United States and the Holocaust

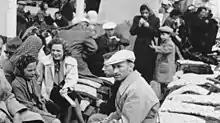
Jewish refugees on the "St. Louis"

In 1924, the Johnson-Reed Act was passed, limiting immigration to the United States. In July 1938, the United States initiated the Évian Conference to address the refugee crisis with the nations of Europe and the Americas, but no consensus could be reached between the countries. In the aftermath of "Kristallnacht" in November 1938, Gallup found that at the time, 94% of Americans disapproved of the mistreatment of Jews in Nazi Germany, but only 21% of Americans supported increasing Jewish immigration to the United States. Isolationism was the dominant foreign policy at the time, and the people of the United States generally opposed involvement in foreign affairs and they also opposed increased immigration. This fact has been attributed to economic concerns which resulted from the Great Depression and an antisemitic prejudice which was held by a sizable portion of the population.